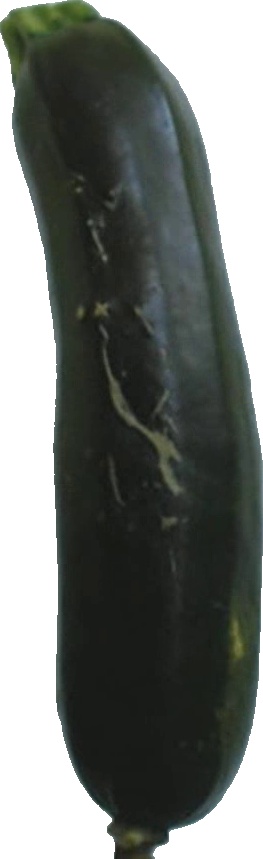
Label: zucchini_dark_1